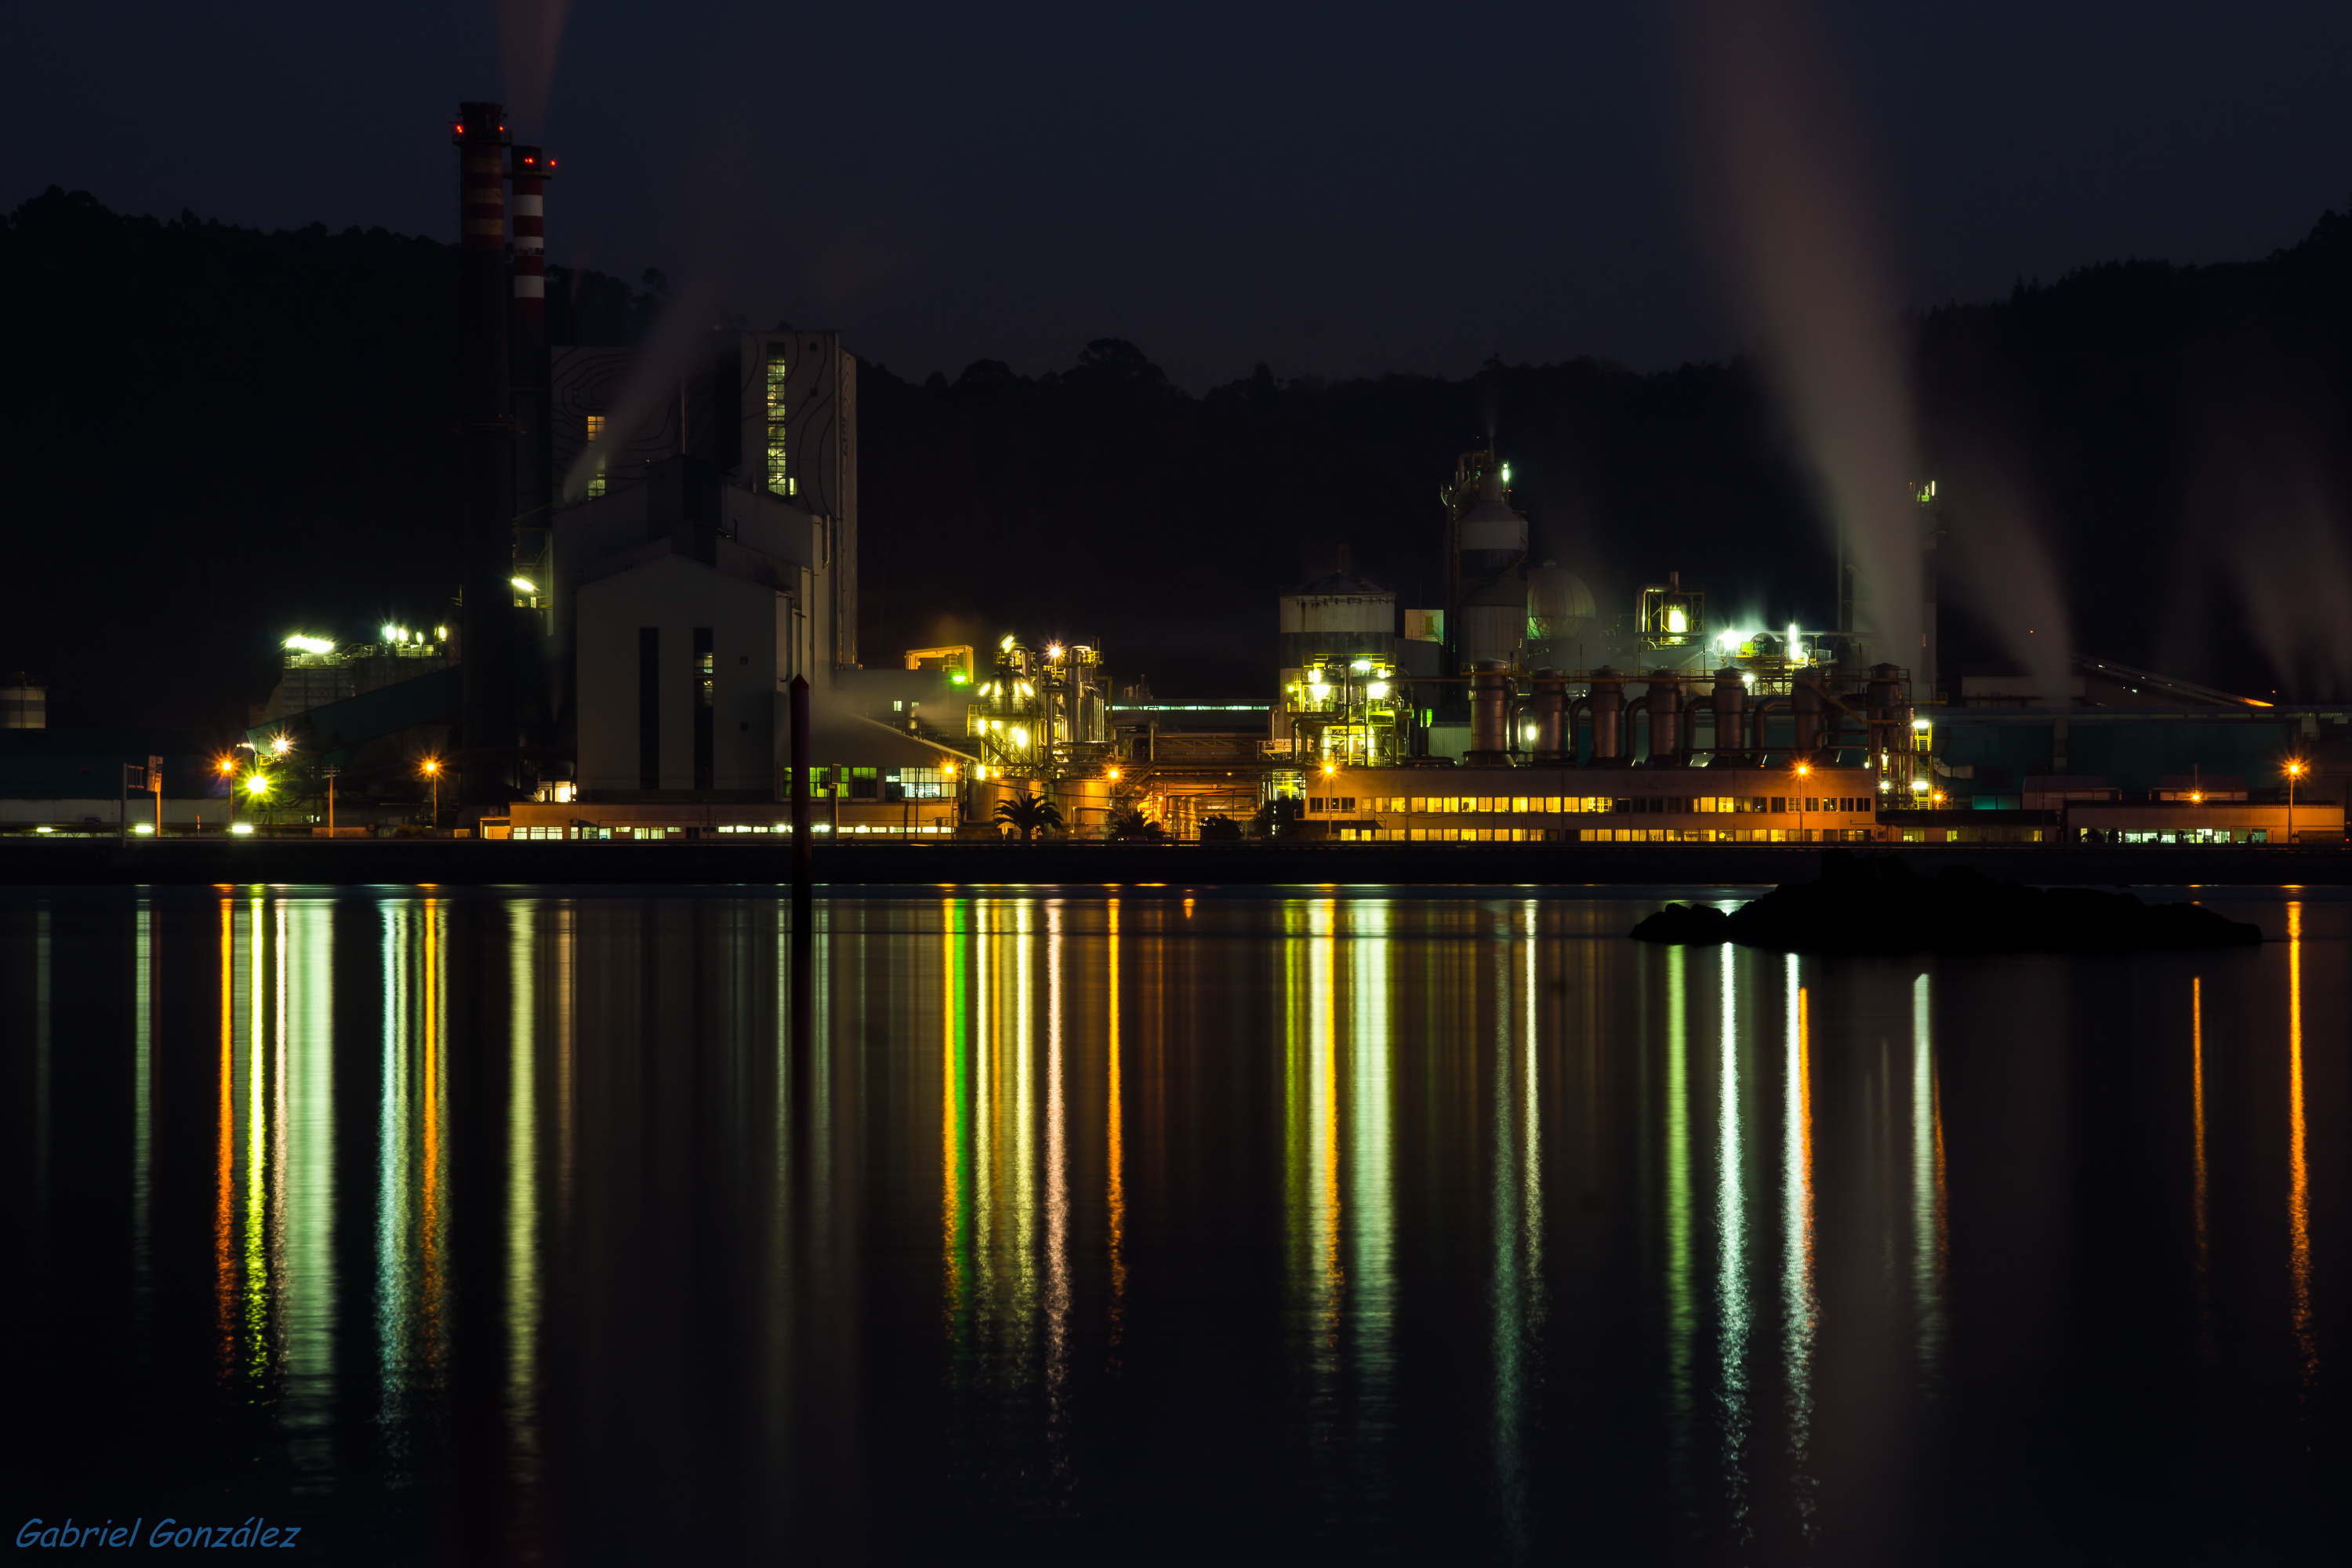
landscape, light, skyline, night, dawn, city, skyscraper, photo, cityscape, dusk, evening, reflection, darkness, spain, galicia, pontevedra, paisajes, tamron18270mmpzd, tamron18270, a77, espana, g, ggl1, gaby1, xovesphoto, lourido, sonya77, xelodegalicia, 18270, sonya77v, gabrielcoru a, celulosa, atmospheric phenomenon, human settlement, atmosphere of earth